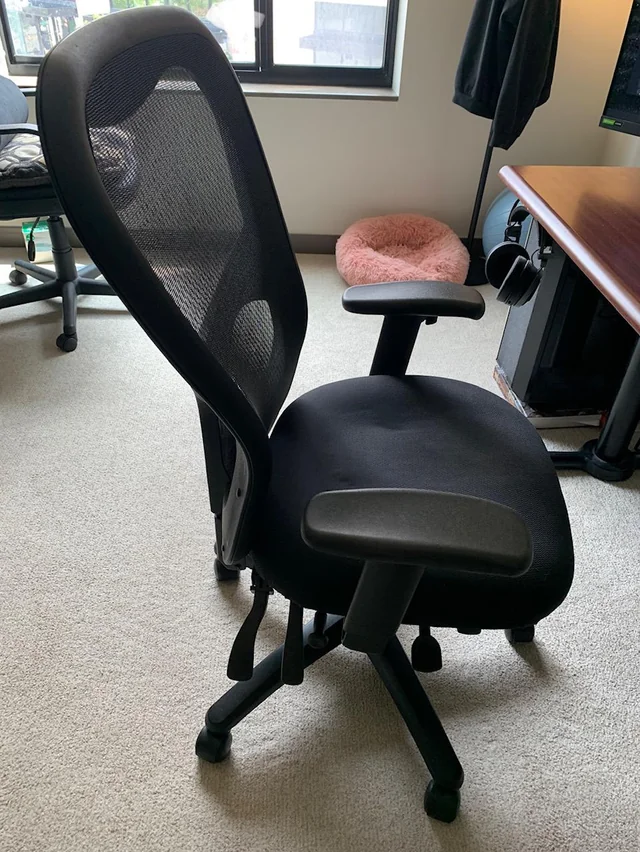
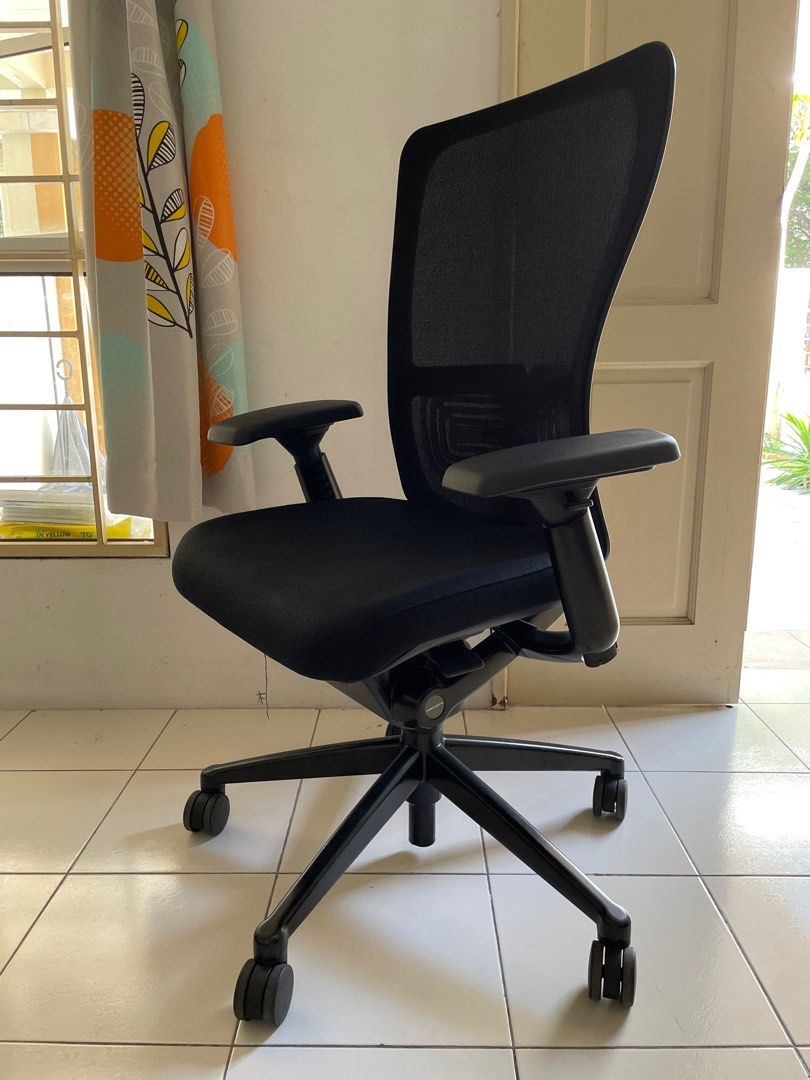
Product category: items_chair
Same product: no